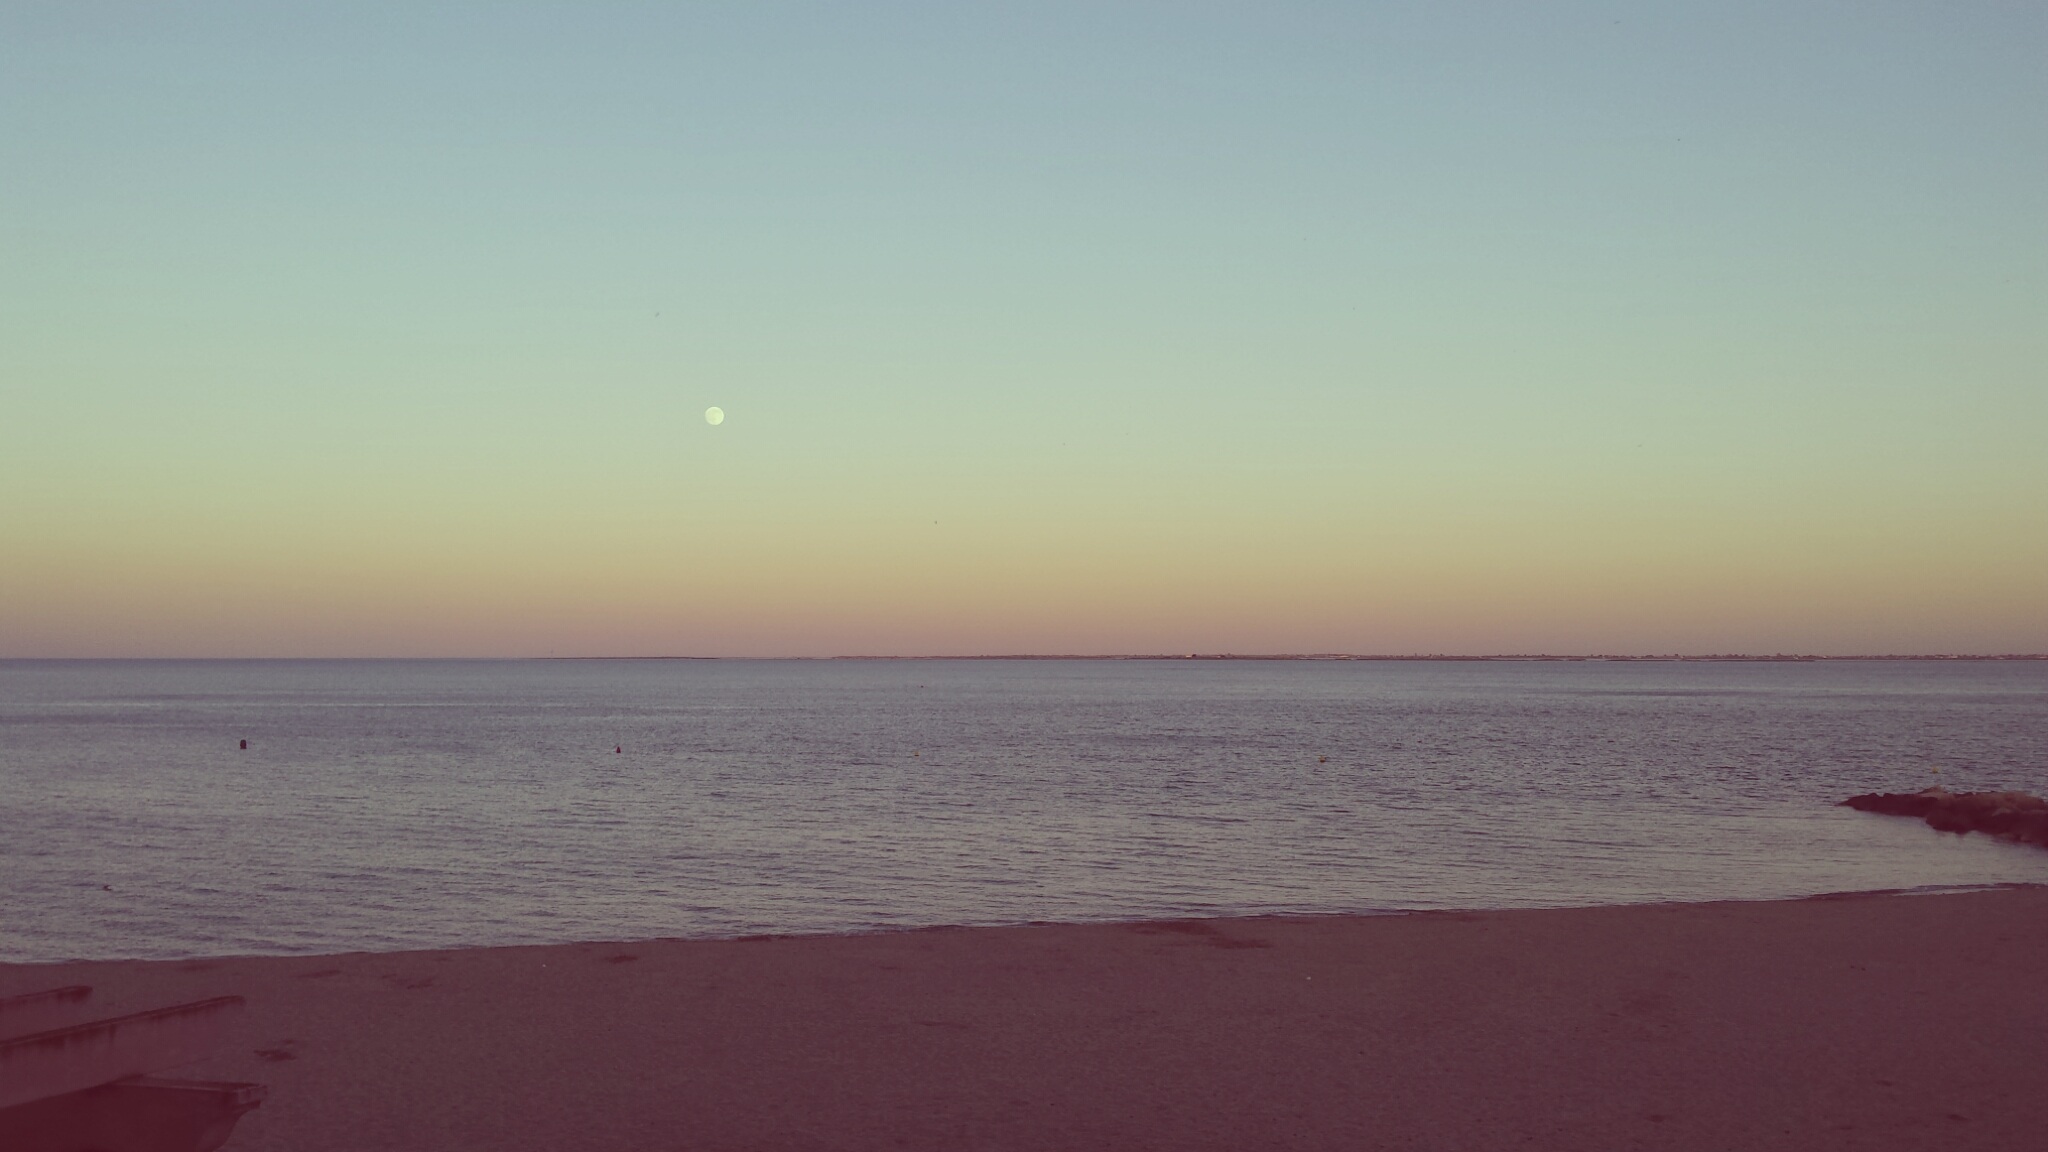
beach, sea, coast, sand, ocean, horizon, sun, sunrise, sunset, morning, shore, wave, dawn, dusk, bay, body of water, cape, afterglow, atmospheric phenomenon, wind wave